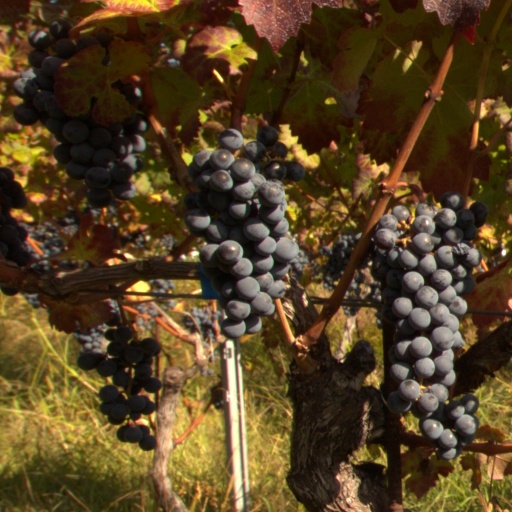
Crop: grape